Matthew Lieberman

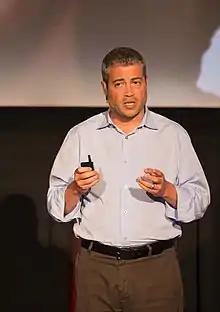
Lieberman lecturing in 2013

Matthew Dylan Lieberman is a Professor and Social Cognitive Neuroscience Lab Director at UCLA Department of Psychology, Psychiatry and Biobehavioral Sciences.